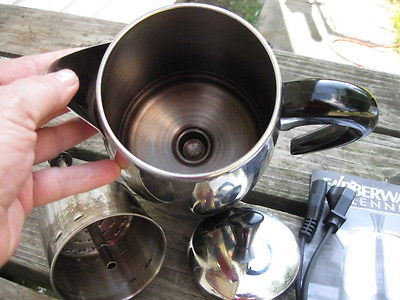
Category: coffee maker